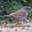
Label: bird